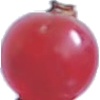
Label: redcurrant